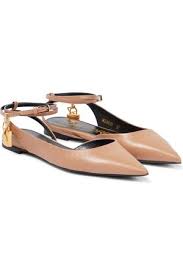
Label: Ballet Flat